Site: brandenburg
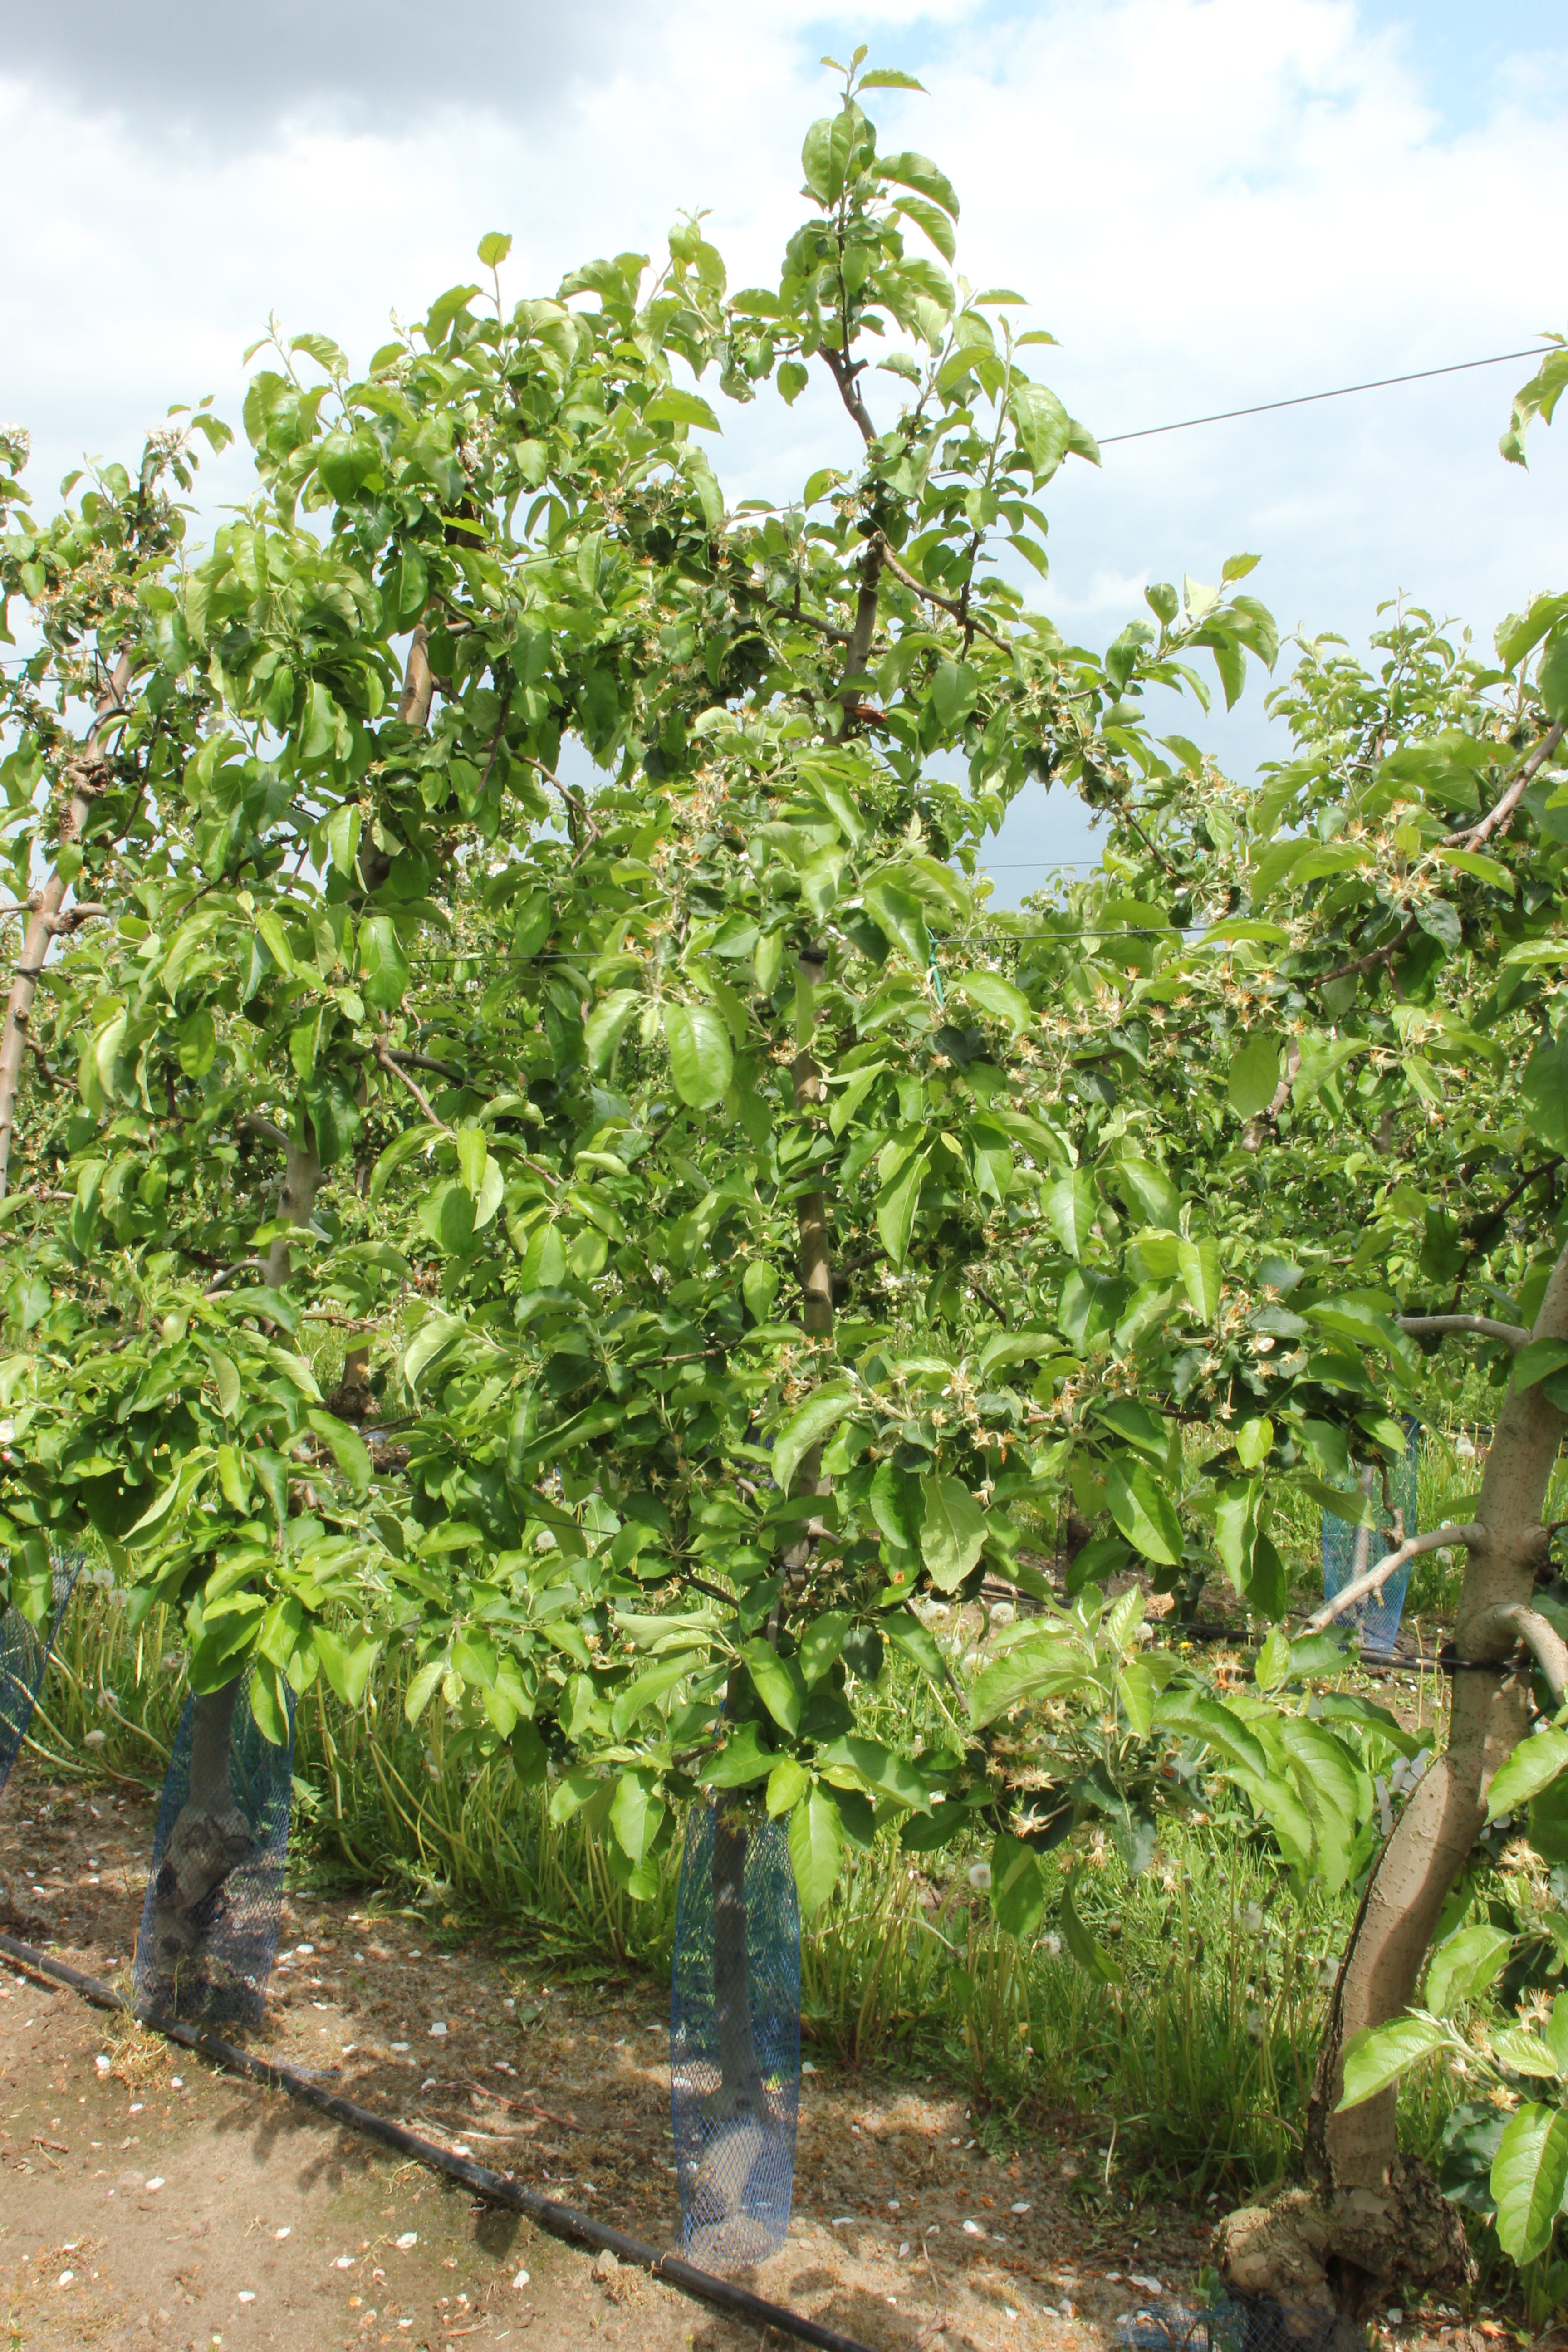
Growth stage (BBCH 67): Flowering